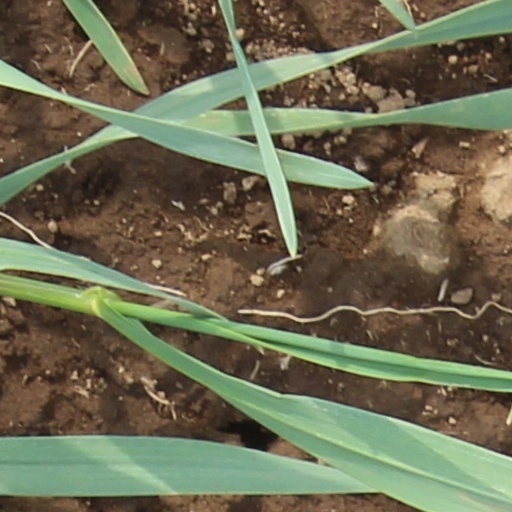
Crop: wheat